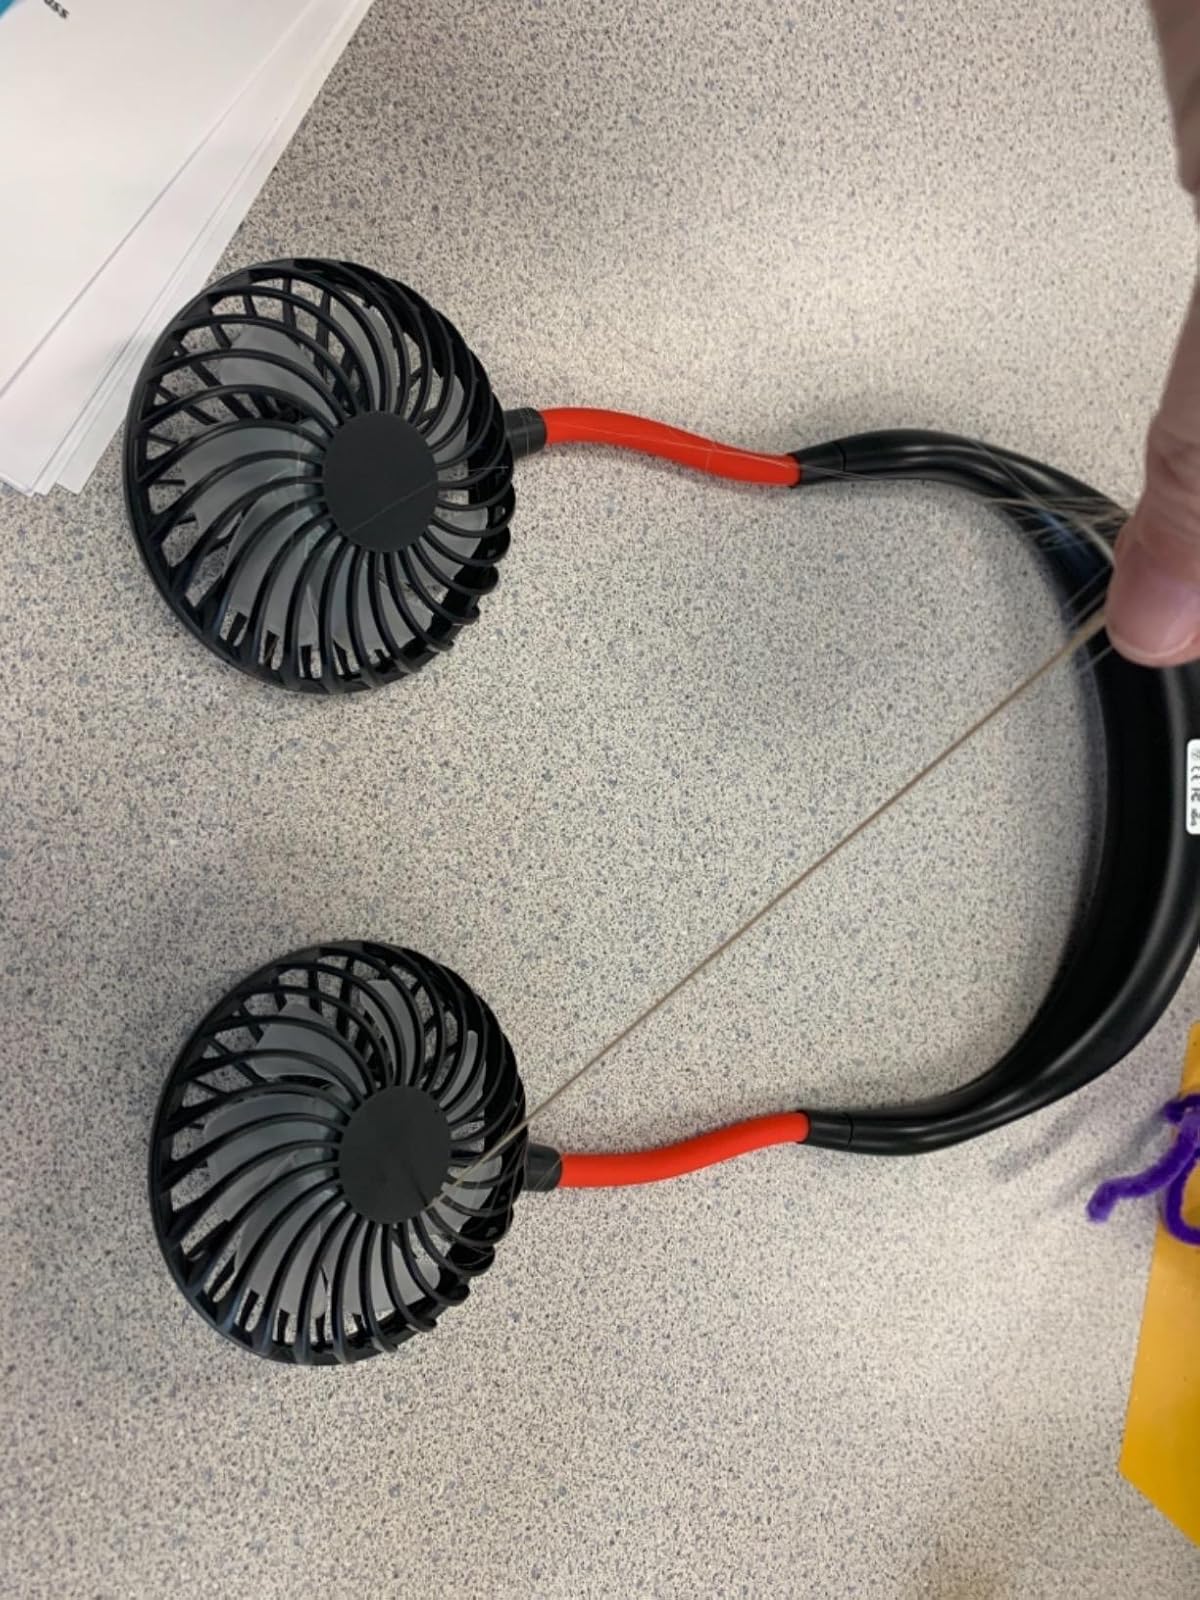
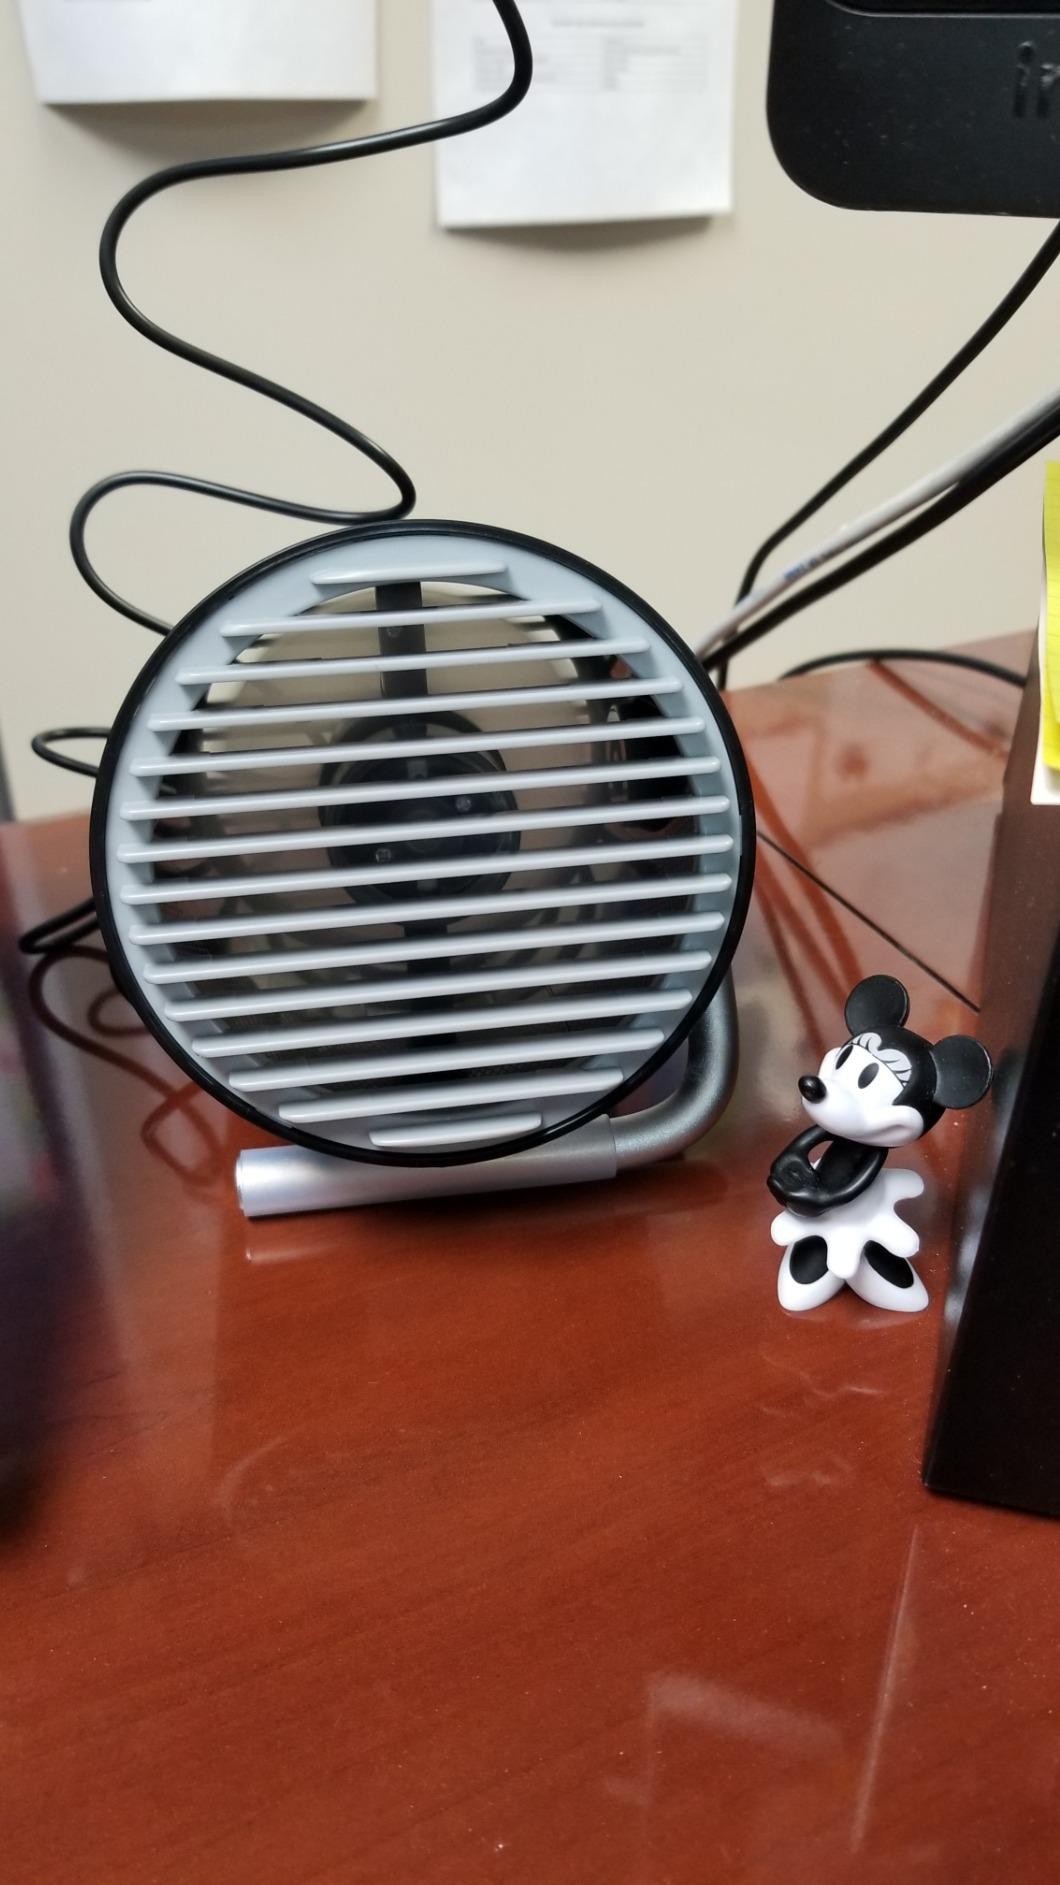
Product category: fan
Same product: no